Eva Kristínová

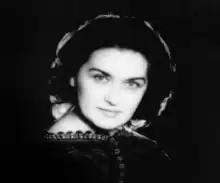

She was born on 5 August 1928 in Trenčín. Her father Jozef Martin Kristín (1897 1970), a former member of the Czechoslovak Legion, was the head of the Trenčín military garrison. He was sentenced to death by the German military court for refusing to surrender military equipment to Wehrmacht, rehabilitated and promoted to the rank of brigadier general after the war and fired from the army and jailed following his refusal to join the Communist Party of Czechoslovakia after the 1948 Czechoslovak coup d'état.